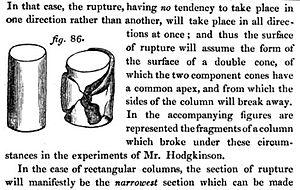
En science des matériaux, l'allongement ou extension, est la variation de longueur d’un matériau par traction et le domaine de cet allongement. Sa capacité à s’allonger plastiquement est appelée ductilité. On distingue :